Zieria adenophora

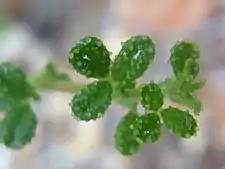
Close-up of "Zieria adenophora" leaves in Batemans Bay Botanic Garden

"Zieria adenophora" was first formally described in 1941 by William Blakely from a specimen collected near Bells Creek Falls, Araluen. The description was published in "Contributions from the New South Wales National Herbarium". The specific epithet ("adenophora") is derived from the Ancient Greek word "aden" meaning "gland" and the suffix "-phor" meaning "to bear", "to carry" or "to have".